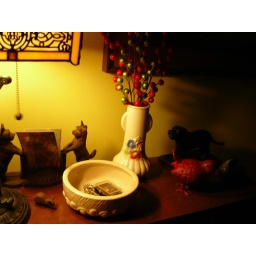
a table in our house